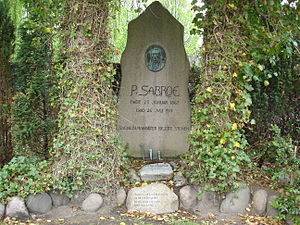
Peter Sabroe / Mindesmærker
Peter Sabroes gravsten på Nordre Kirkegård i Aarhus, udført af Elias Ølsgaard
Politikeren, redaktør Peter Sabroes gravsten på litra D på Nordre Kirkegård i Aarhus med portrætmedaljon, udført af Elias Ølsgaard
Rasmus Peter Sabroe var humanist, socialist og stærkt optaget af, at skabe mere retfærdighed og lighed i samfundet. Sabroe var søn af forpagter Anders Agerup Sabro og Mette Marie Rasmussen.